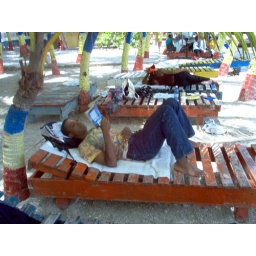
Chilling by the beach with a book